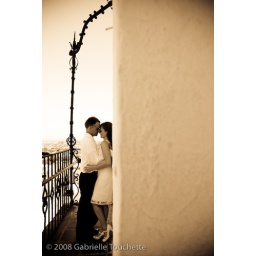
at the clock tower in Santa Barbara, California